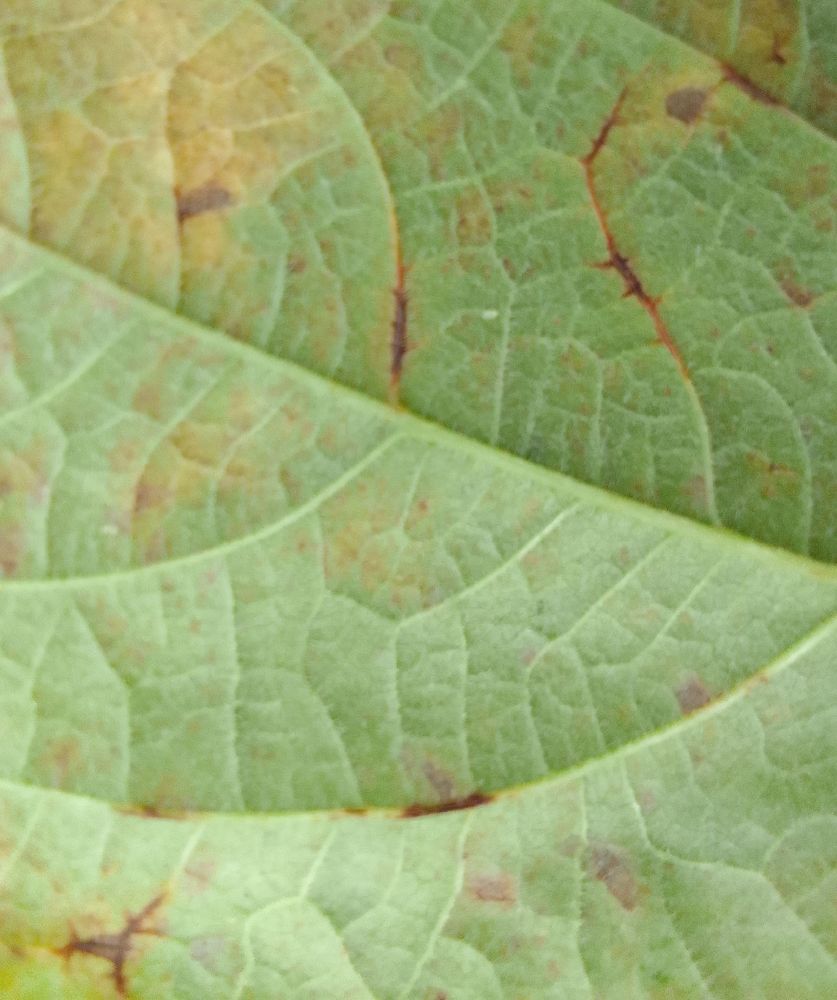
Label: anthracnose